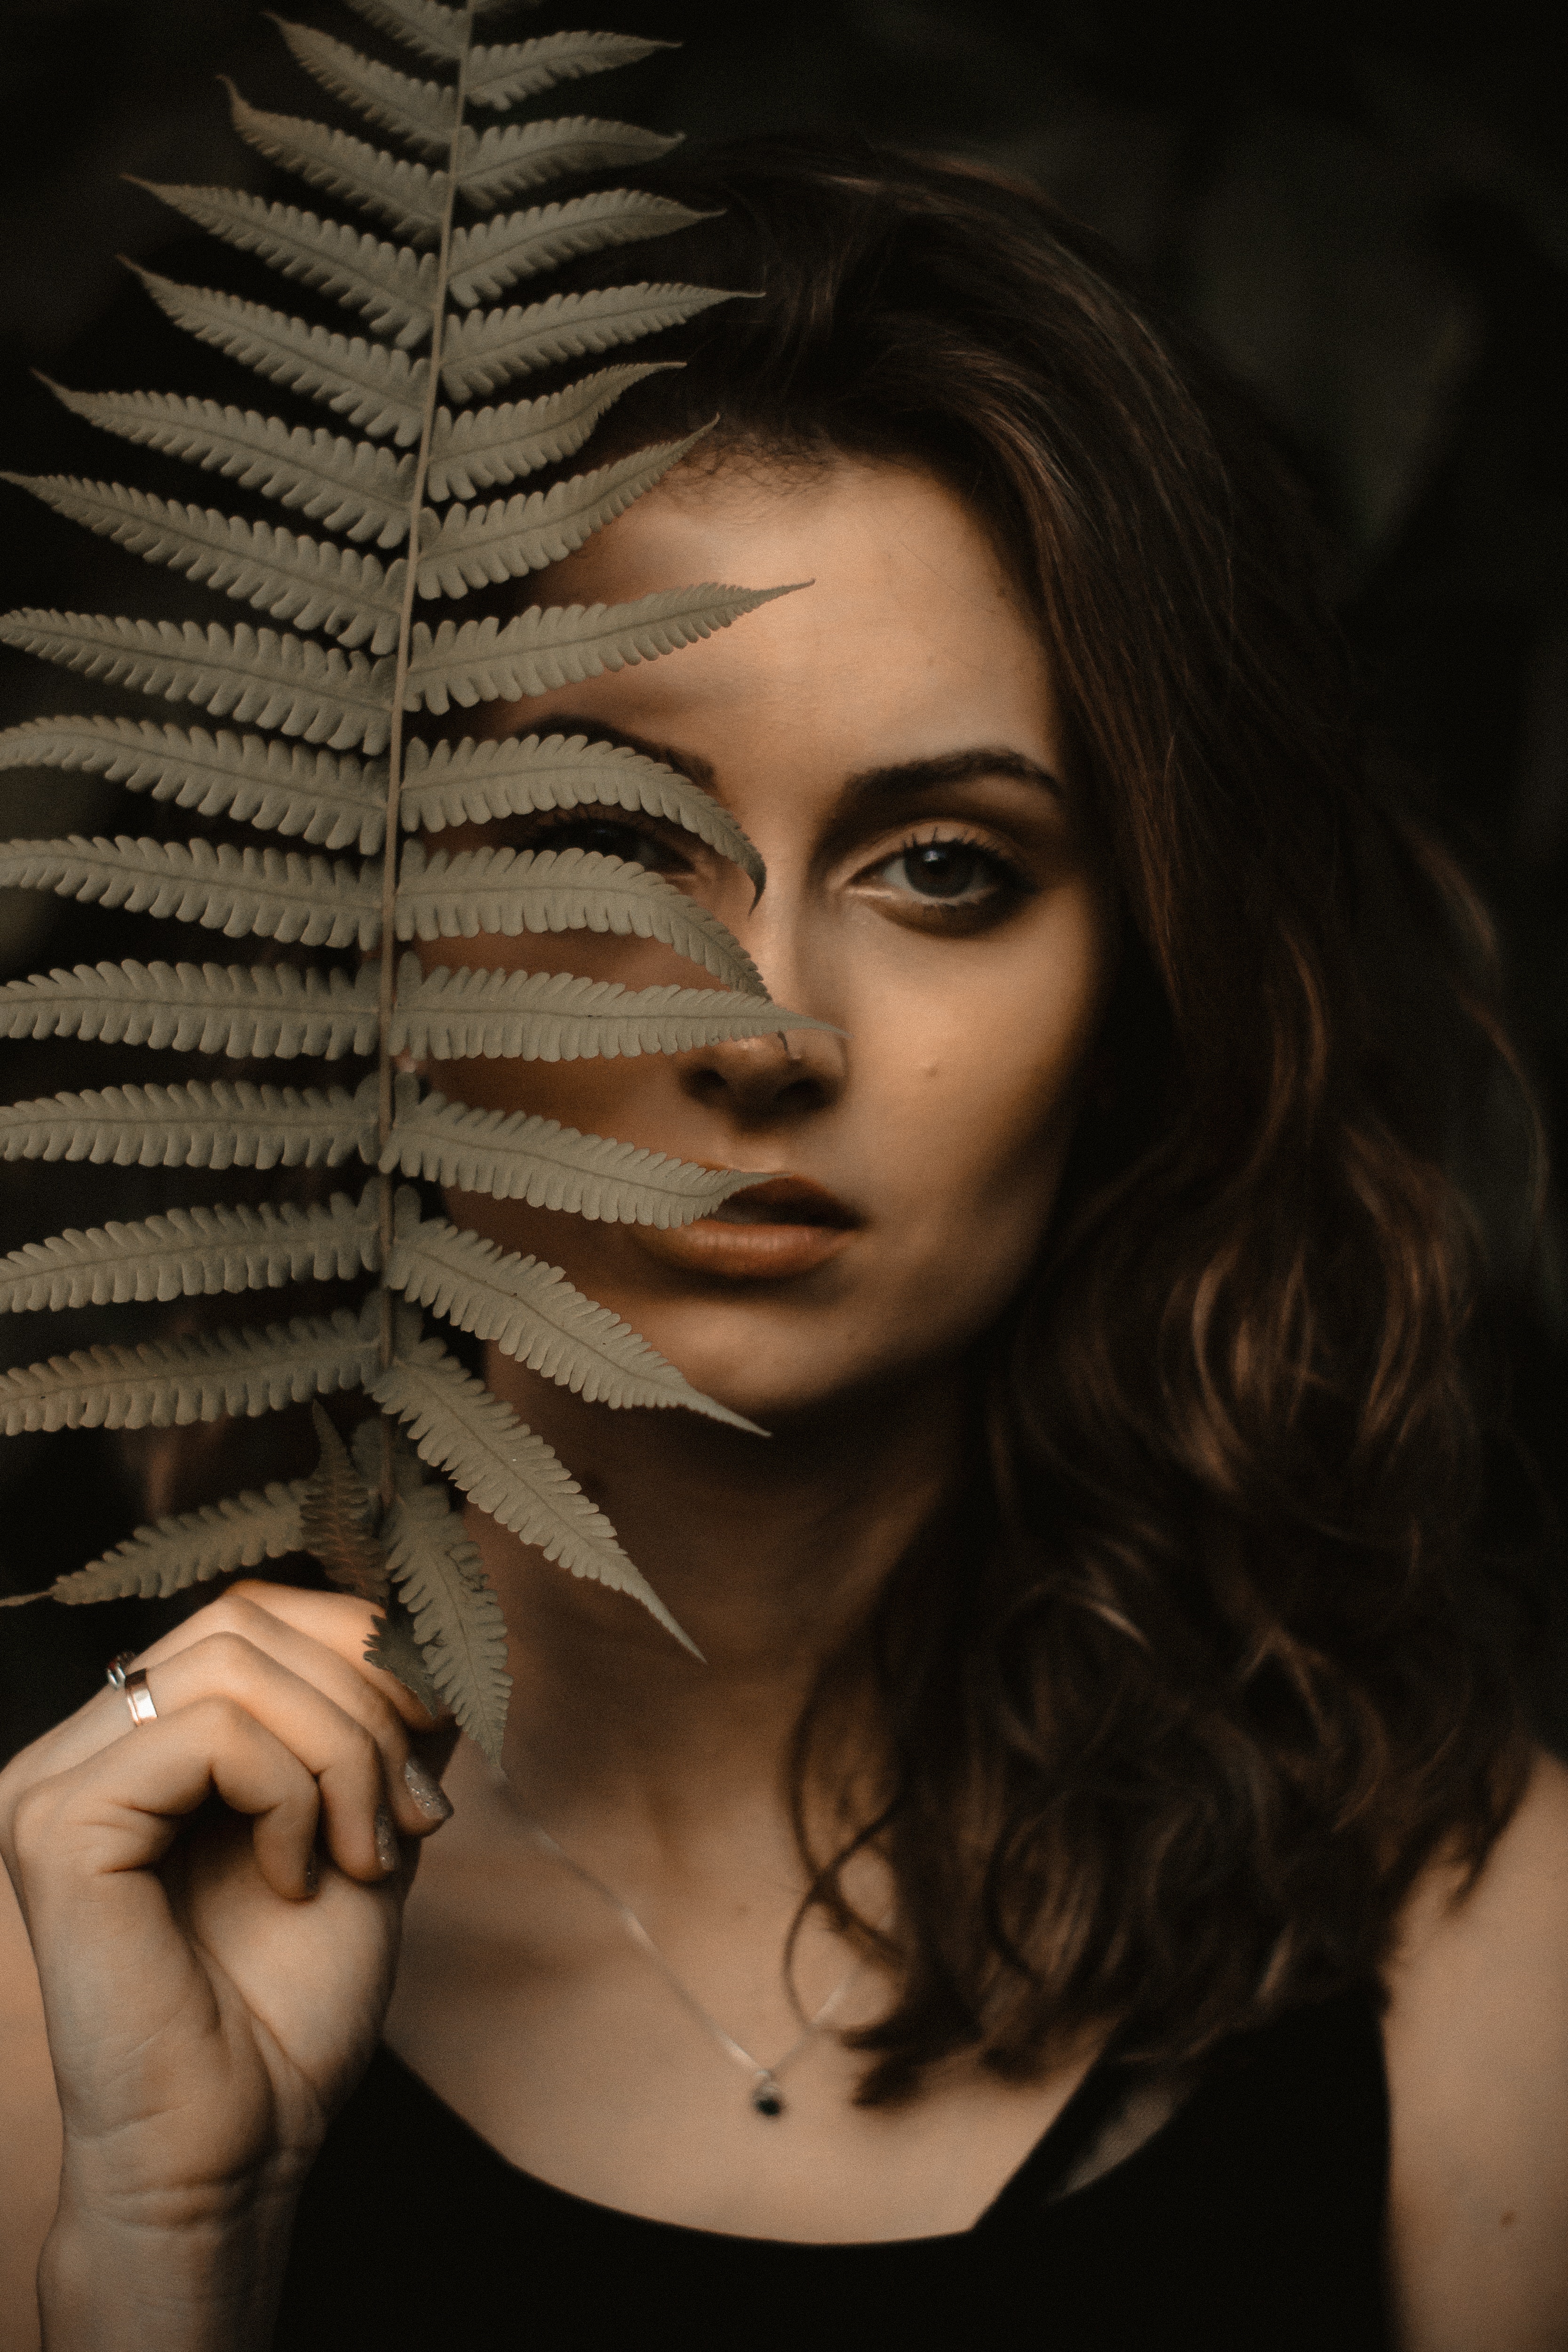
face, hair, beauty, head, lip, eyebrow, hairstyle, eye, eyelash, long hair, portrait, shoulder, feather, photography, photo shoot, model, portrait photography, hand, black hair, flash photography, cg artwork, plant, fashion accessory, brown hair, ear